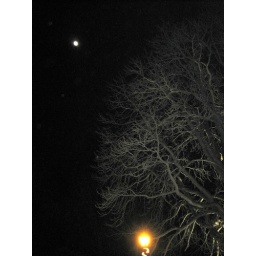
moon and tree lit by ground lights